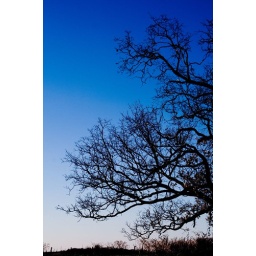
A tree as seen from a road in Vaughn, Arkansas.